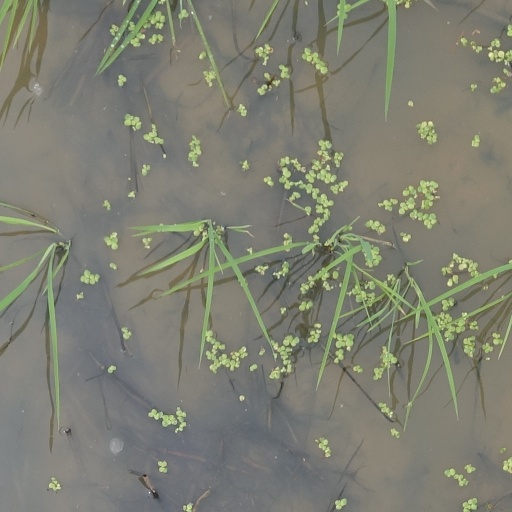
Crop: rice